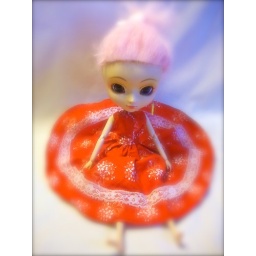
Papin in a red dress photoshoot. Awesome round dress. Blurred it for effect.